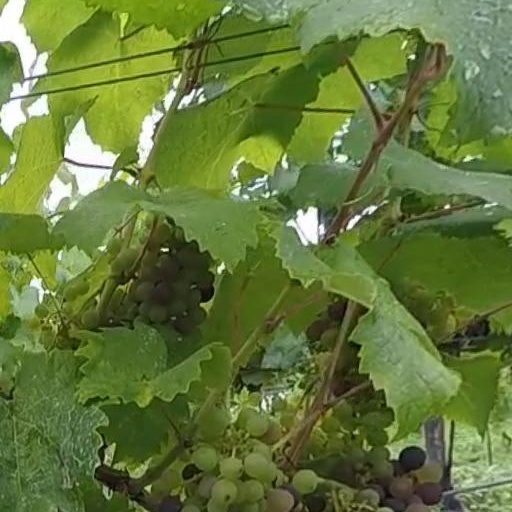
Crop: grape